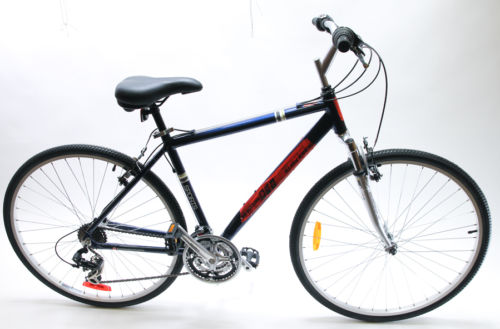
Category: bicycle